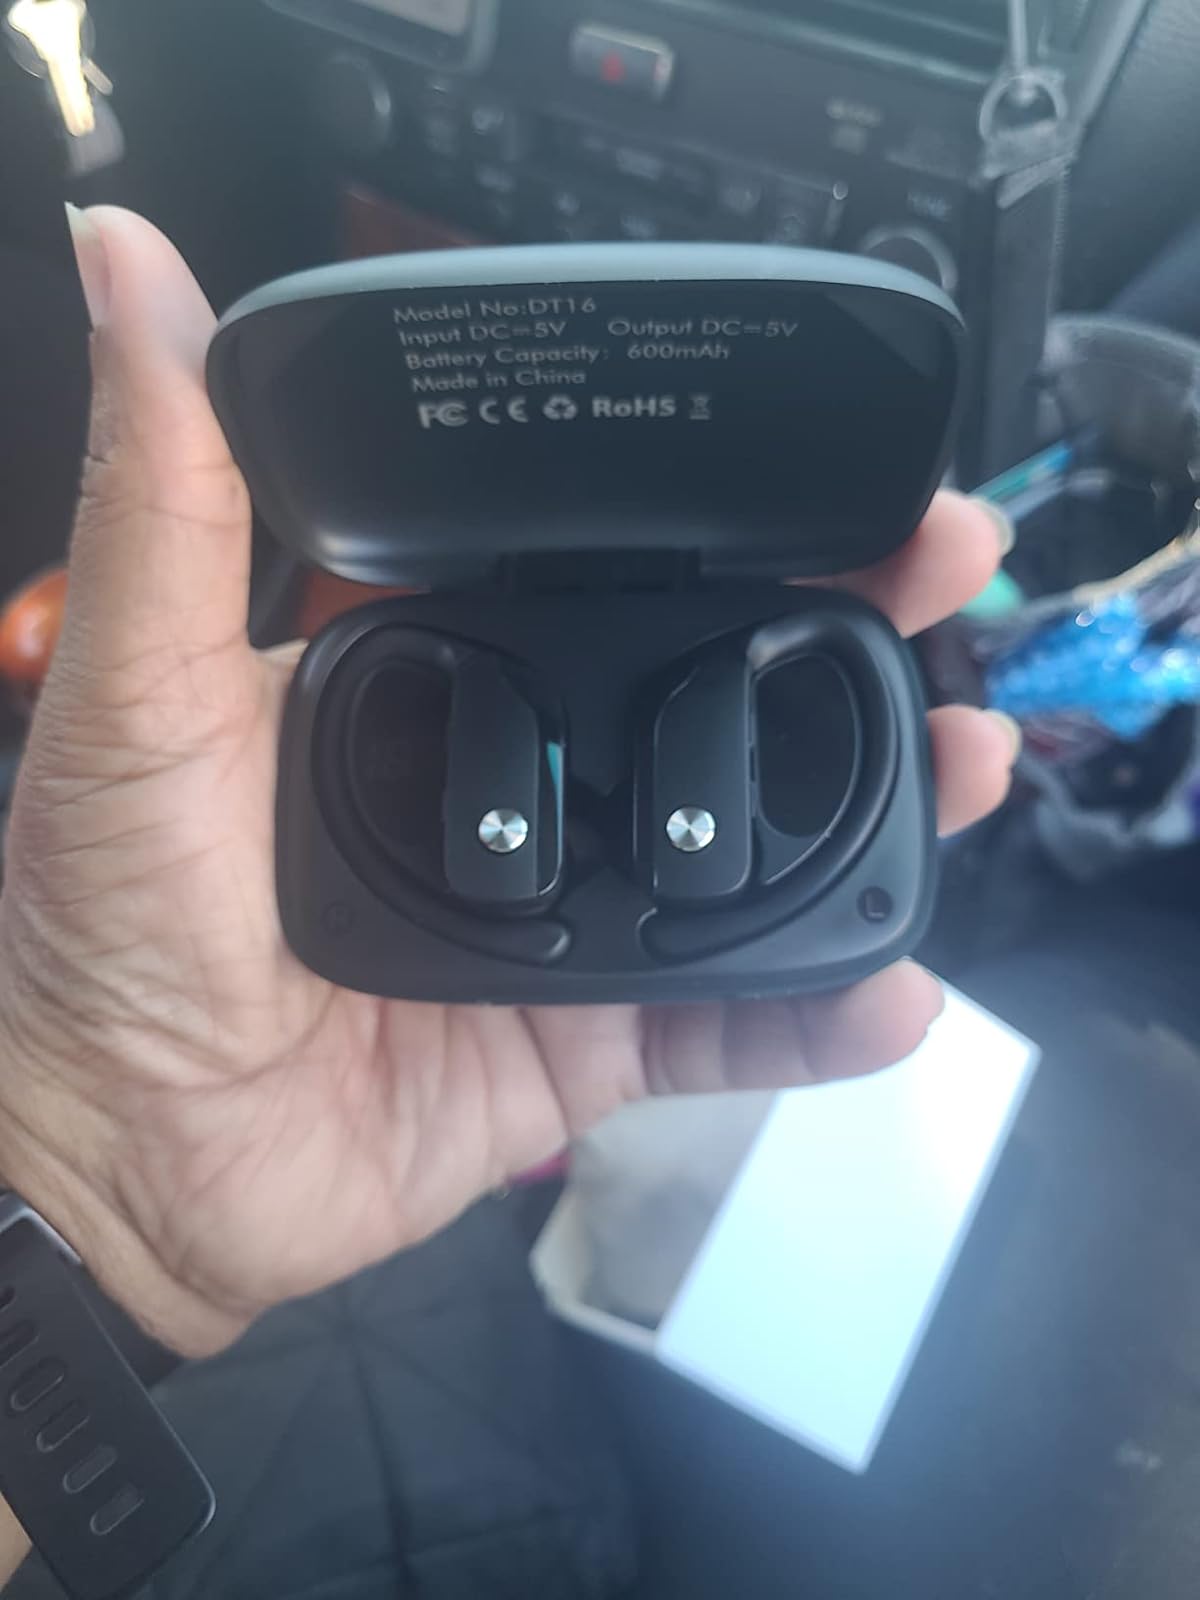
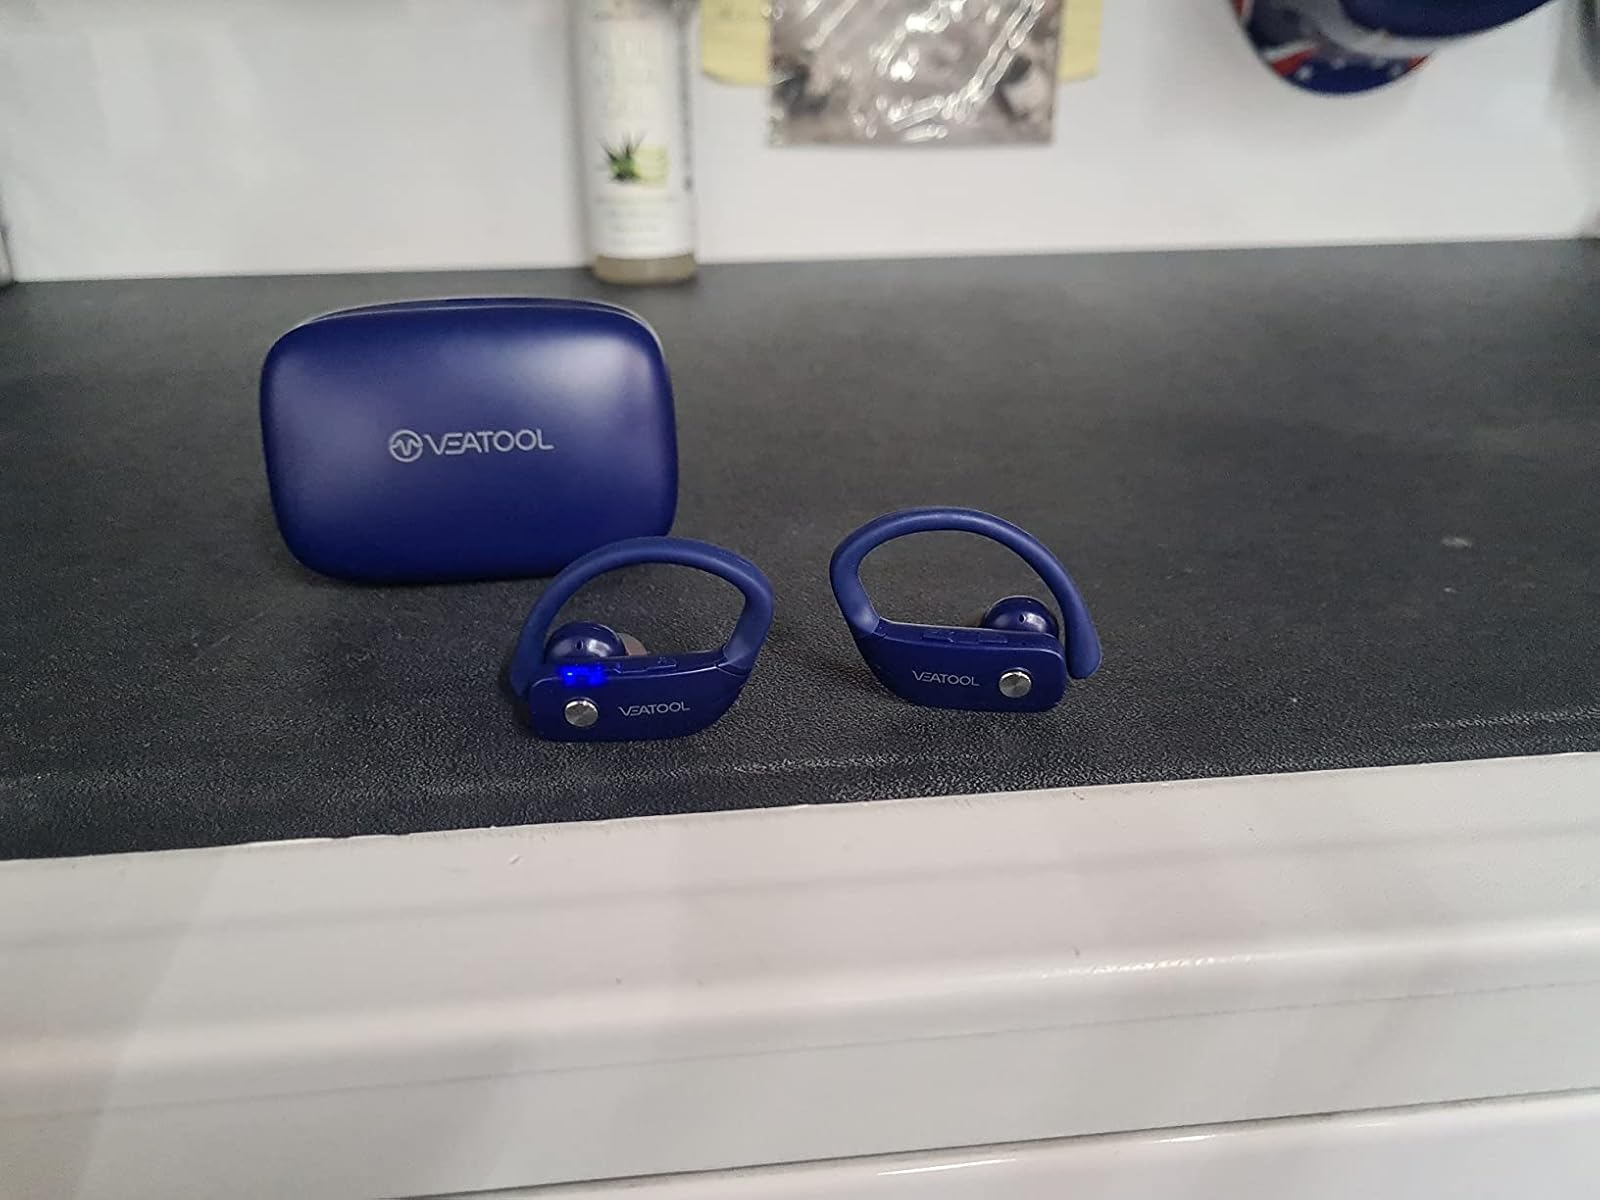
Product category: earbuds
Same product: no